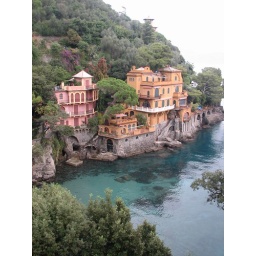
and i will swim in the blue water